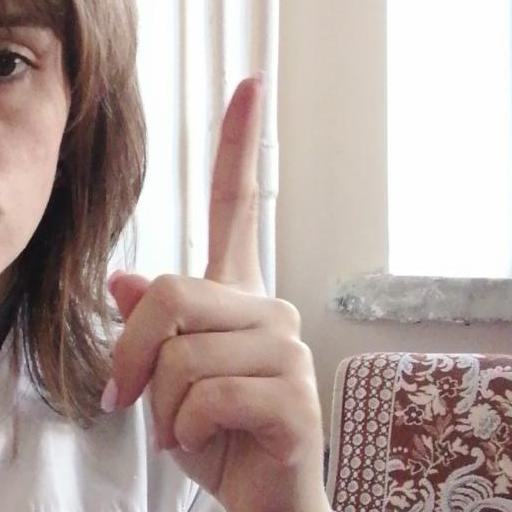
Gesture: one